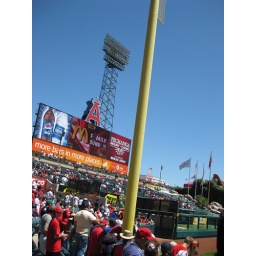
We sat near the foul pole in left field at Angels Stadium for their game against the Yankees.